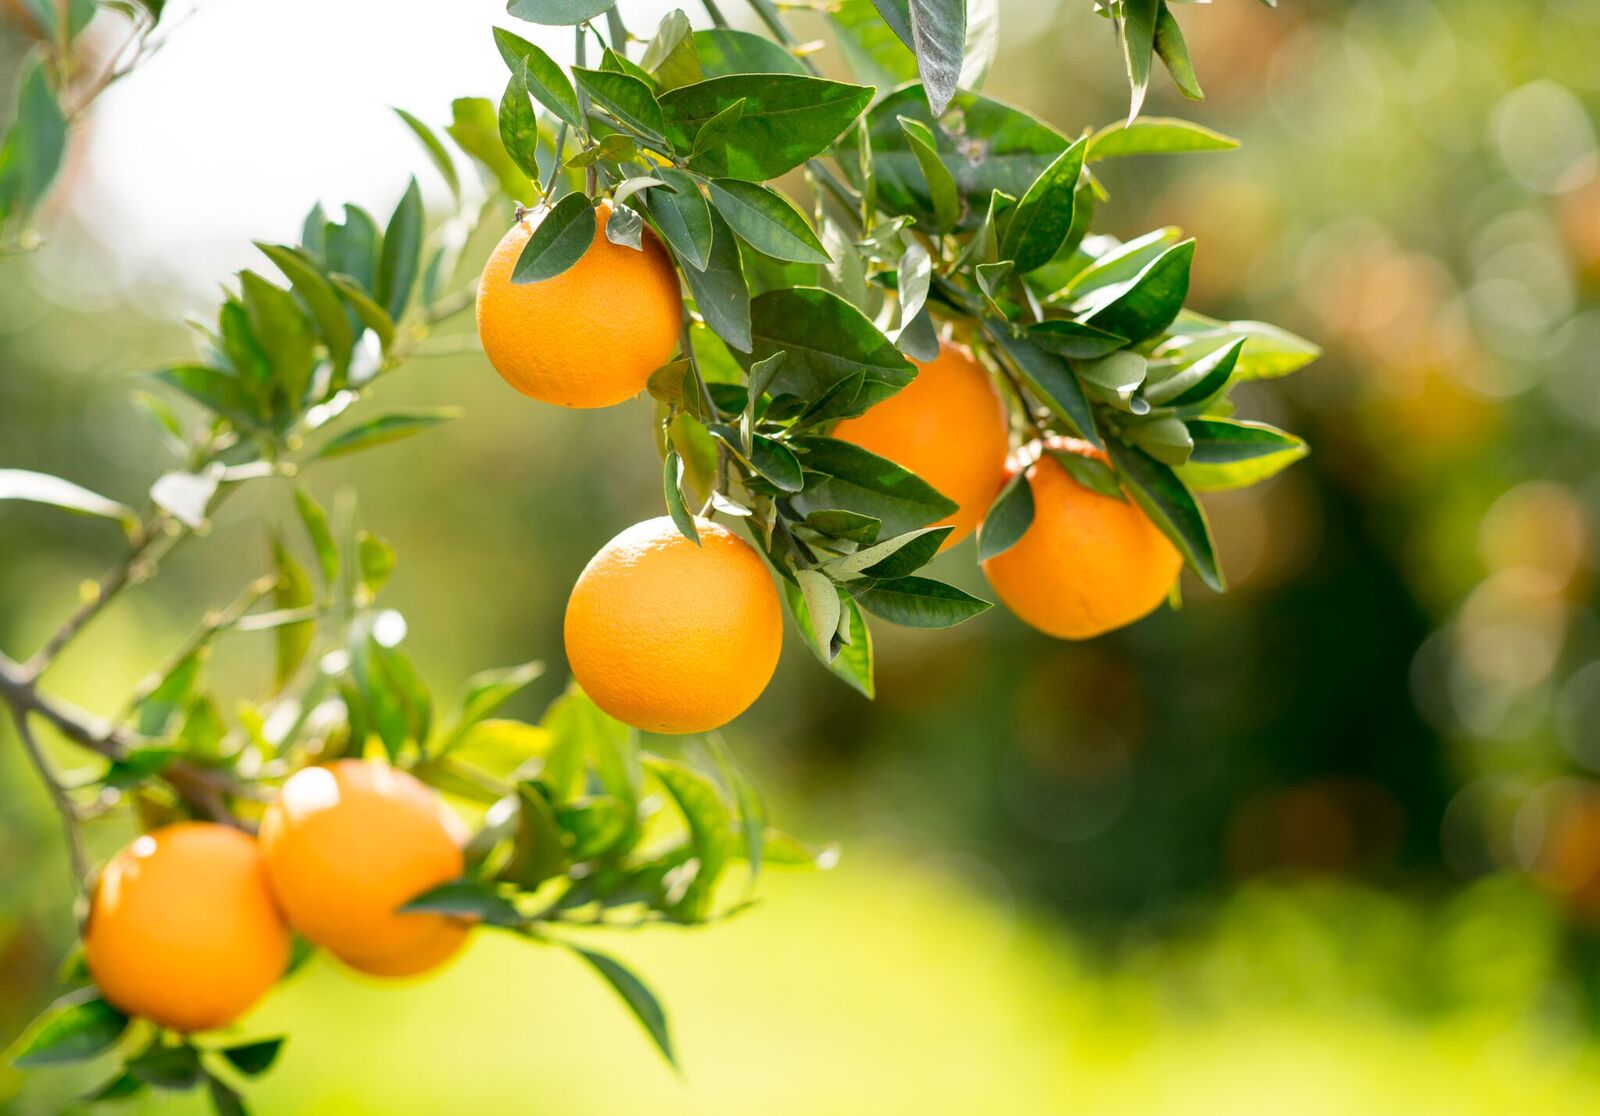
Label: Orange